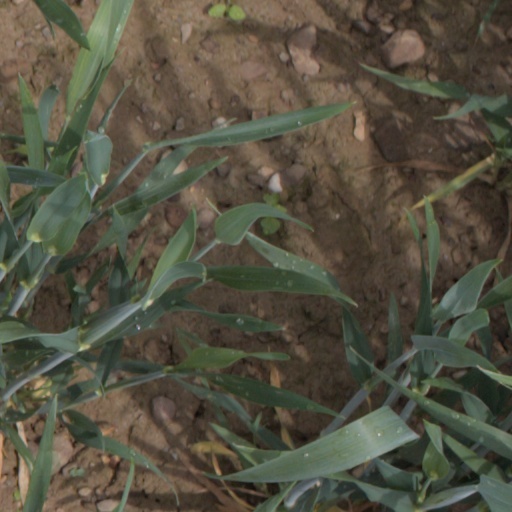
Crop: wheat